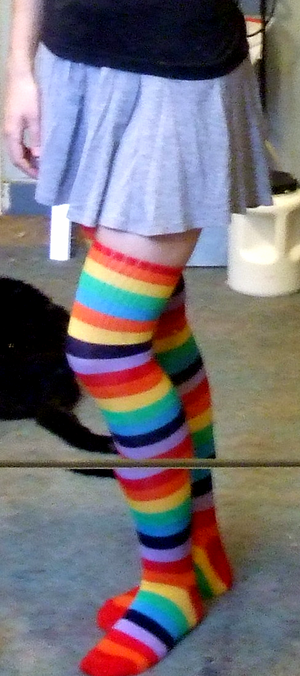
Strømpe
Regnbuefarvet strømpe
En strømpe er en beklædningsgenstand, der dækker foden og mere eller mindre af benet. Visse strømper bæres primært af kvinder, fx nylonstrømper, mens andre strømper bæres af begge køn. Korte strømper kaldes som regel for sokker.